Kara (South Korean group)

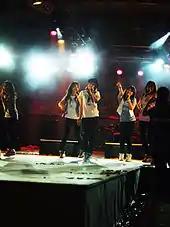
Kara and after school performing at the Hanyang University Festival, 2009

At the end of January 2009, DSP announced that it would commence voting on January 28 for the follow-up single to "Pretty Girl". The vote was hosted on the group's official website, and ended on February 2. "Honey" was the clear winner, with 60% of the votes. The song was remixed from the original version, and also underwent a slight name change from "" (Ha-ni) to "Honey". The group released the music video for "Honey" on February 16 and had their first live broadcast comeback on KBS's Music Bank program on February 13, 2009; a repackaged mini-album entitled "Honey" followed on February 19 which featured remixed versions of songs from the group's previous EP. "Honey" became the group's first number one single when it topped "Gaon"'s weekly singles chart. The song earned the group their first music show award on M! Countdown on March 5. It held onto the position for three nonconsecutive weeks. The song also won the Mutizen award on SBS's program "Inkigayo" and the "Best Dance Award" at the 2009 Mnet Asian Music Awards.